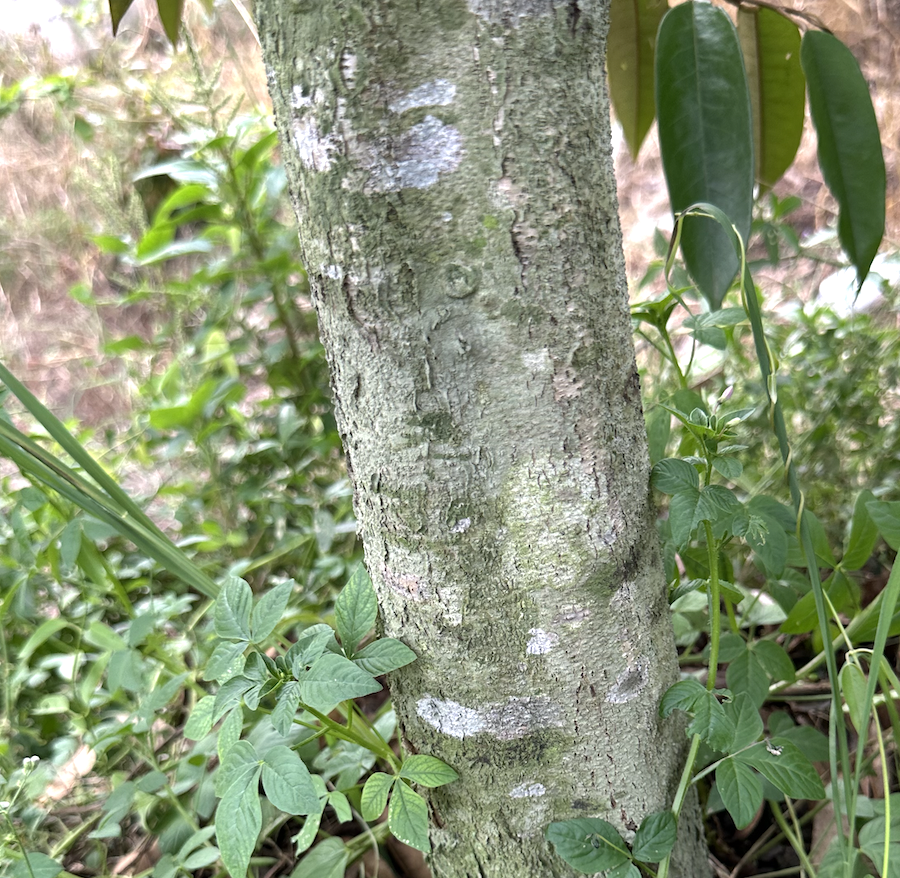
Label: pink_disease